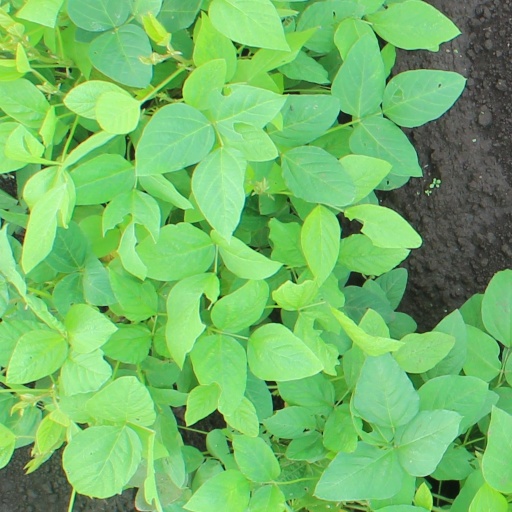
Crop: soybean